Ein Lämmlein geht und trägt die Schuld (Stölzel)

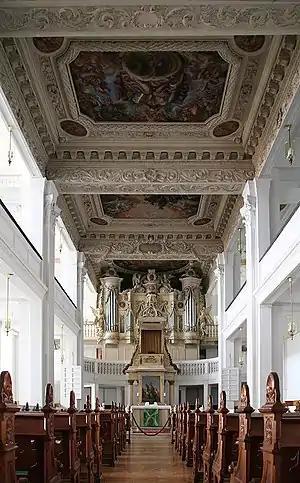
Chapel of Friedenstein Palace in Gotha, where "Die leidende und am Creutz sterbende Liebe Jesu" was performed for the first time

Gottfried Heinrich Stölzel was already an accomplished composer when he settled in Gotha, where he would remain for the rest of his life, in late 1719. His first large work for that city was a Christmas oratorio consisting of three cantatas, to be performed on three consecutive days in December 1719.